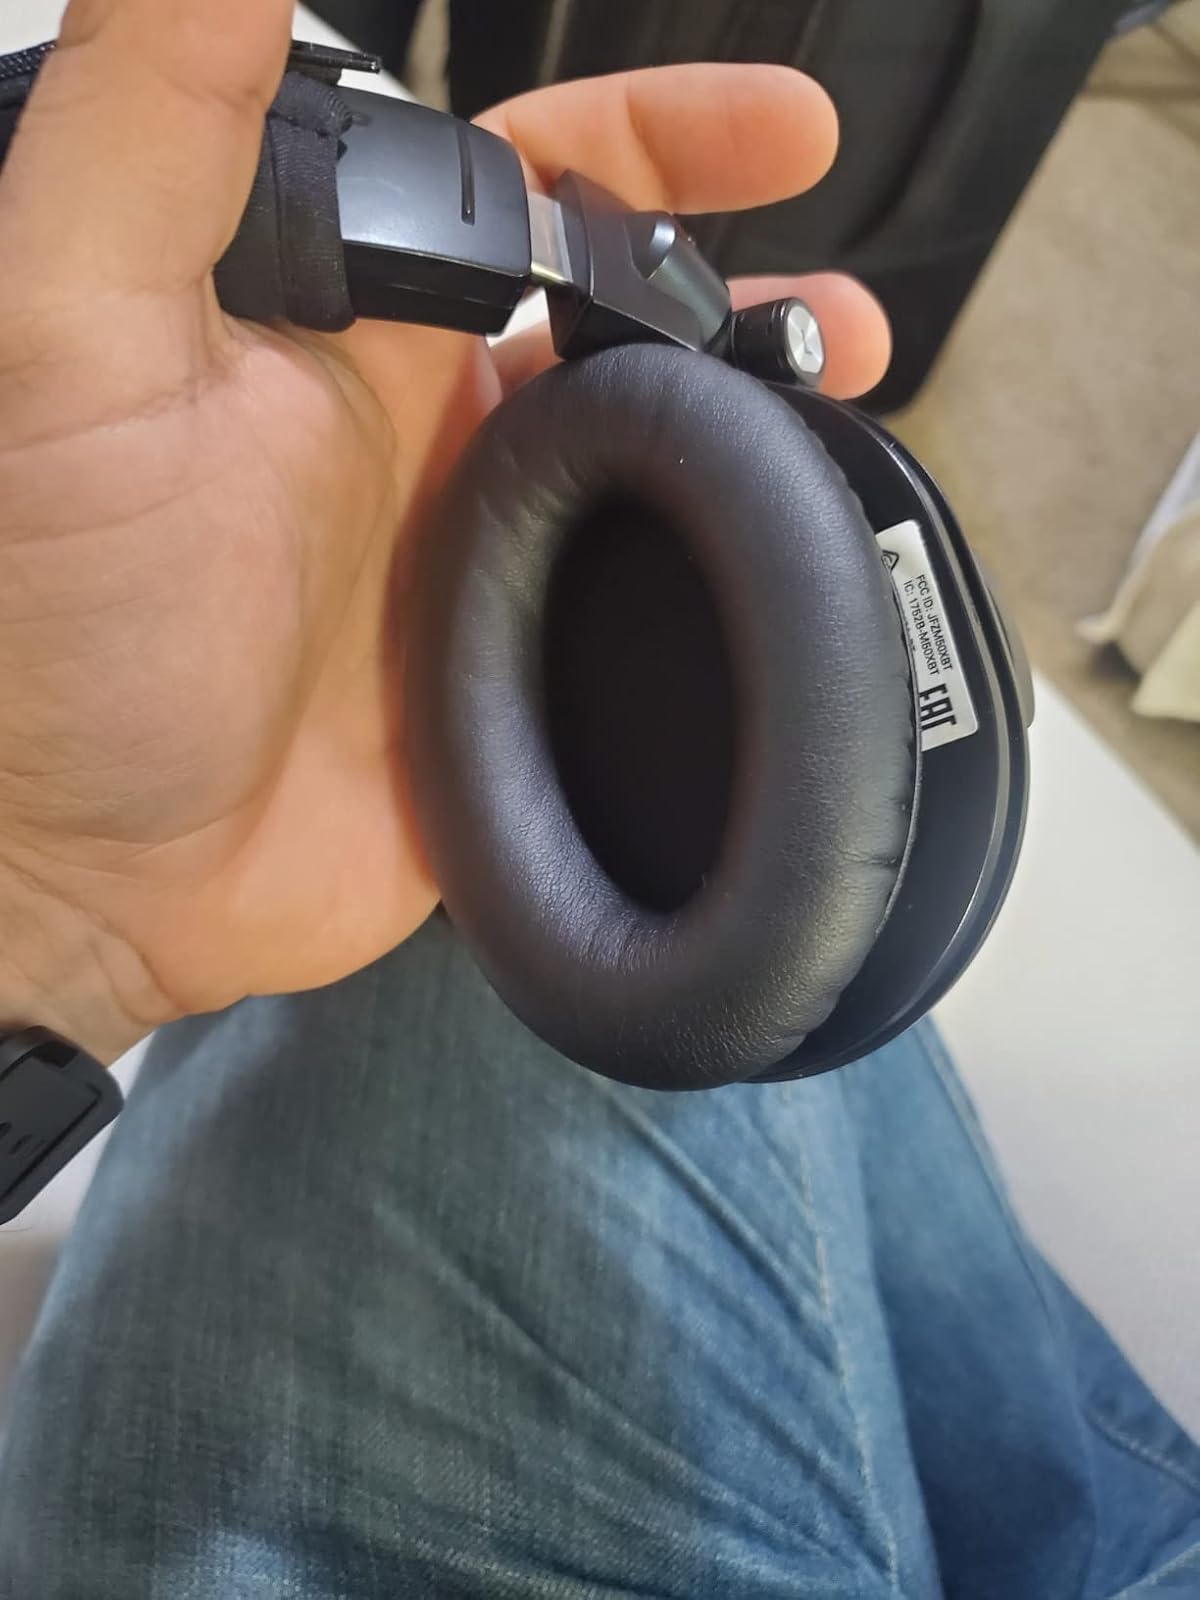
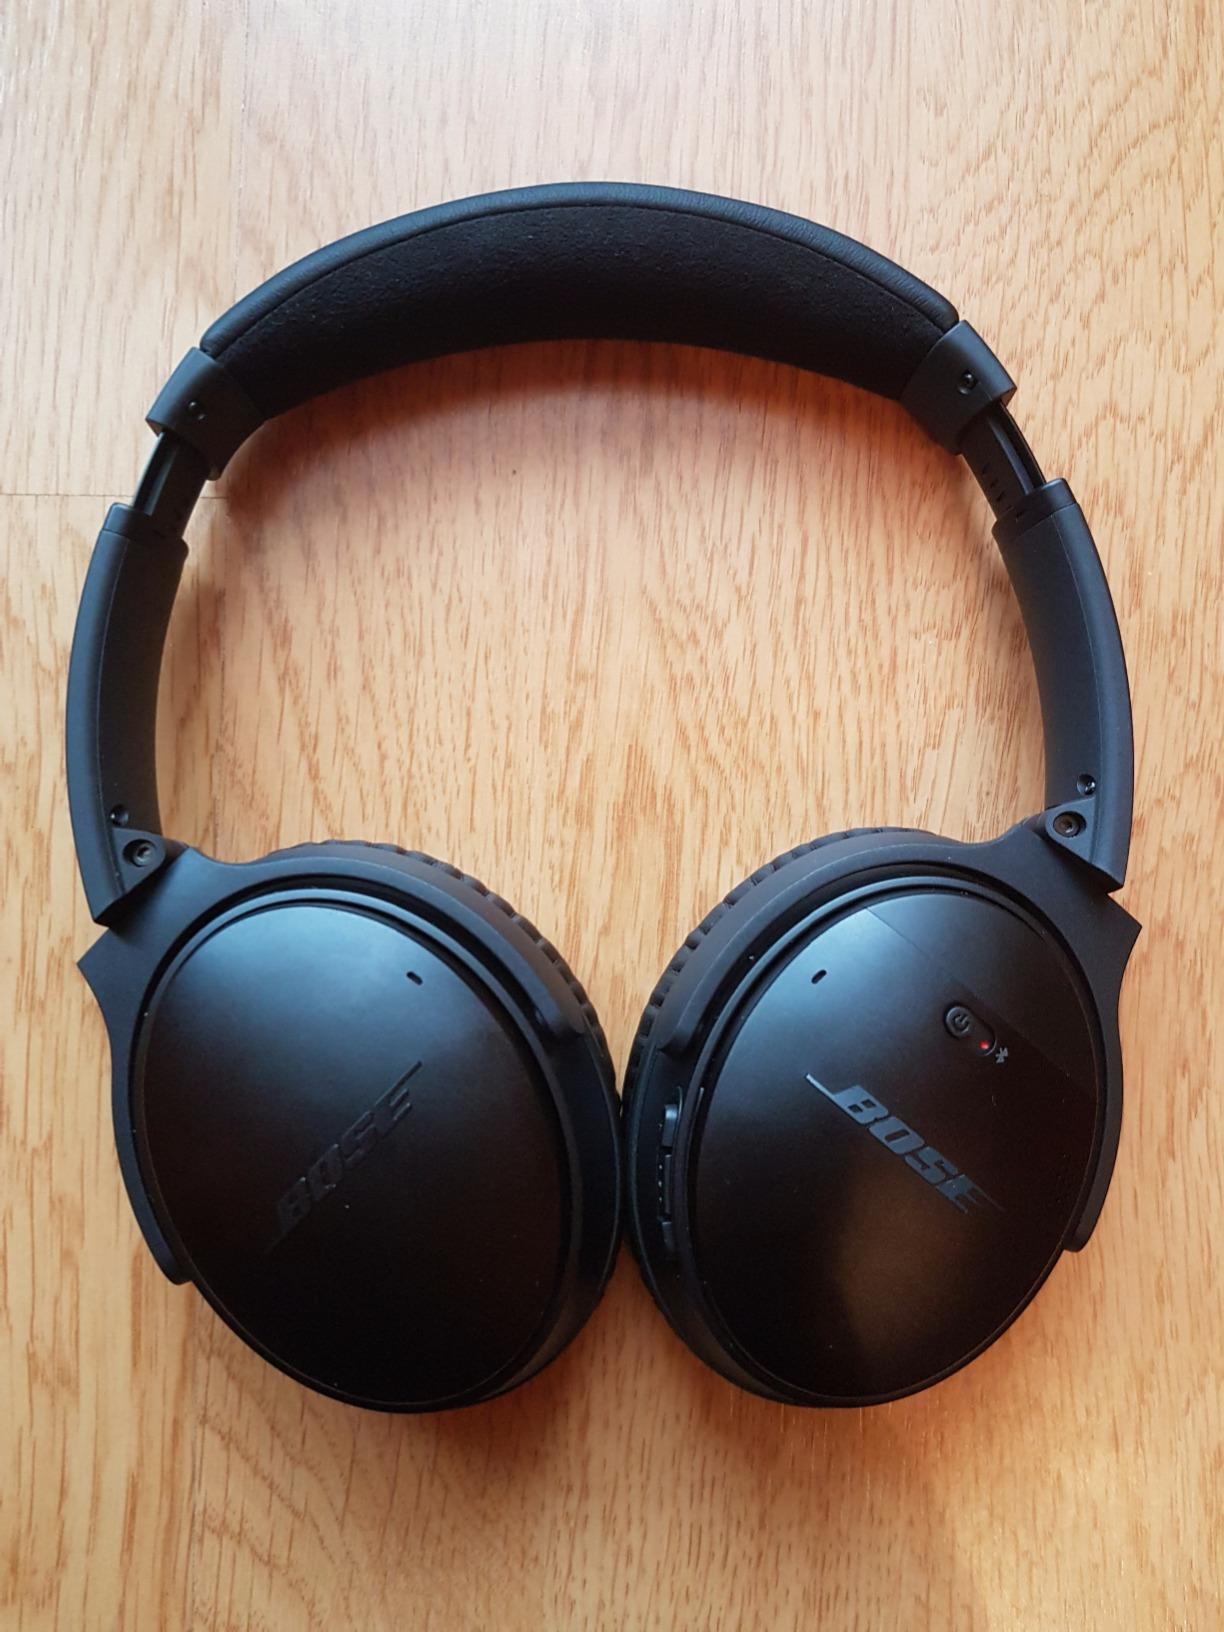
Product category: headphones
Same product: no